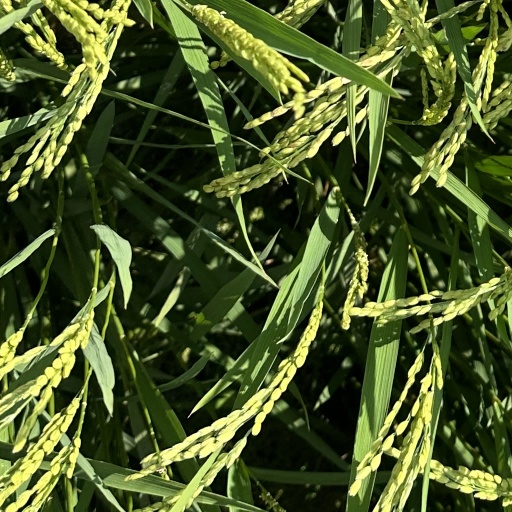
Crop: rice